Hancheng

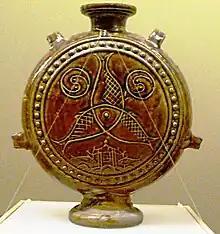
Brown-glazed Jar with Design of Three Fish. Yuan dynasty, 1271–1368 CE. Excavated from Hancheng City

In ancient times, Yu the Great bored a tunnel in the nearby Mount Longmen (Dragon Gate Mountain) to alleviate the frequent flooding that occurred in the area, which led to the area being called "Dragon Gate". During the Western Zhou dynasty, the area was bestowed on the Han Marquises. During the Spring and Autumn period, the area was under the administration of the State of Jin and became known as "Hanyuan" or "Land of the Hans." In the Warring States period, the area belonged to the State of Wei and was called "Shaoliang". Towards the end of the Warring States period, the State of Qin conquered and designated the area as "Xiayang County". In the Sui dynasty, the area received its present name of Hancheng.